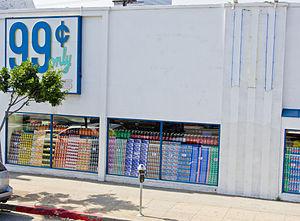
Les magasins à prix unique ou magasins populaires sont nés à la fin de la révolution industrielle aux États-Unis et dans l'entre-deux-guerres en Europe. Vendant tout leur assortiment au même prix, ils trouvent leur clientèle auprès des classes populaires urbaines.